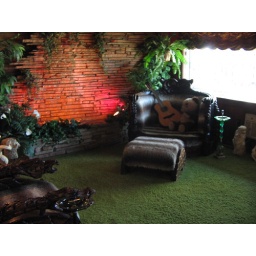
Complete with water falling down the walls. That's Lisa Marie's teddy bear in the chair.